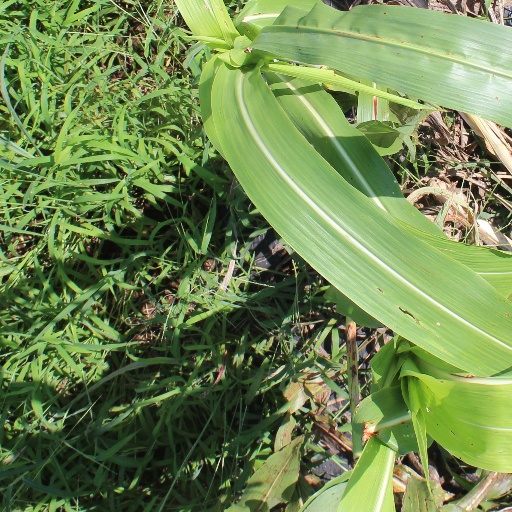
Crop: sorghum